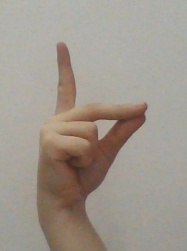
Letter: ta